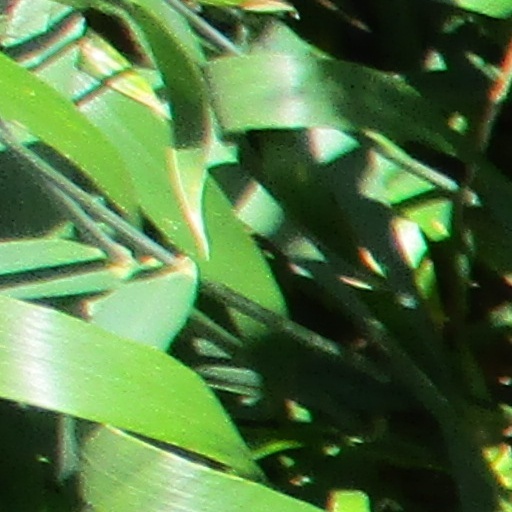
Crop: wheat